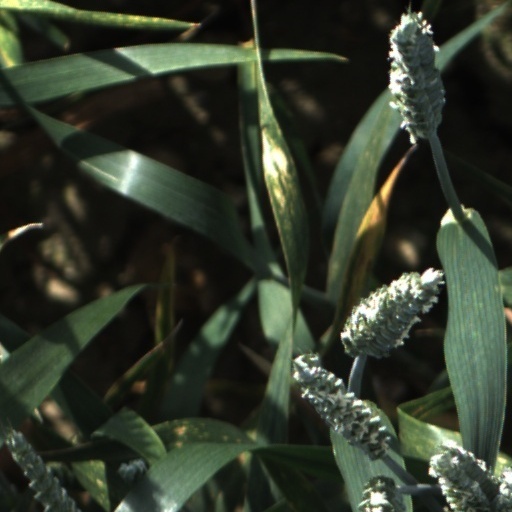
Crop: wheat